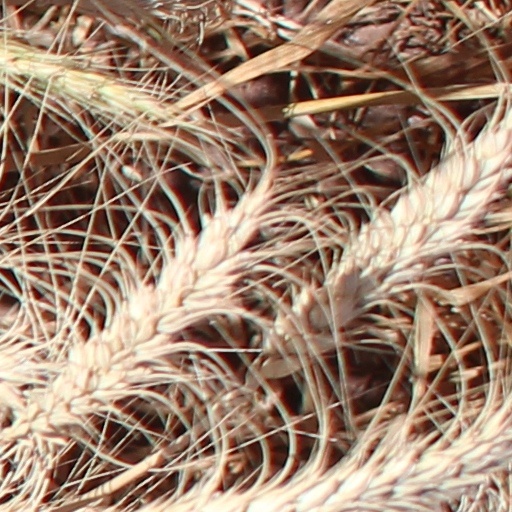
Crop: wheat